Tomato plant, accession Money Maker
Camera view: bottom (45 deg); turntable rotation: 150 degrees
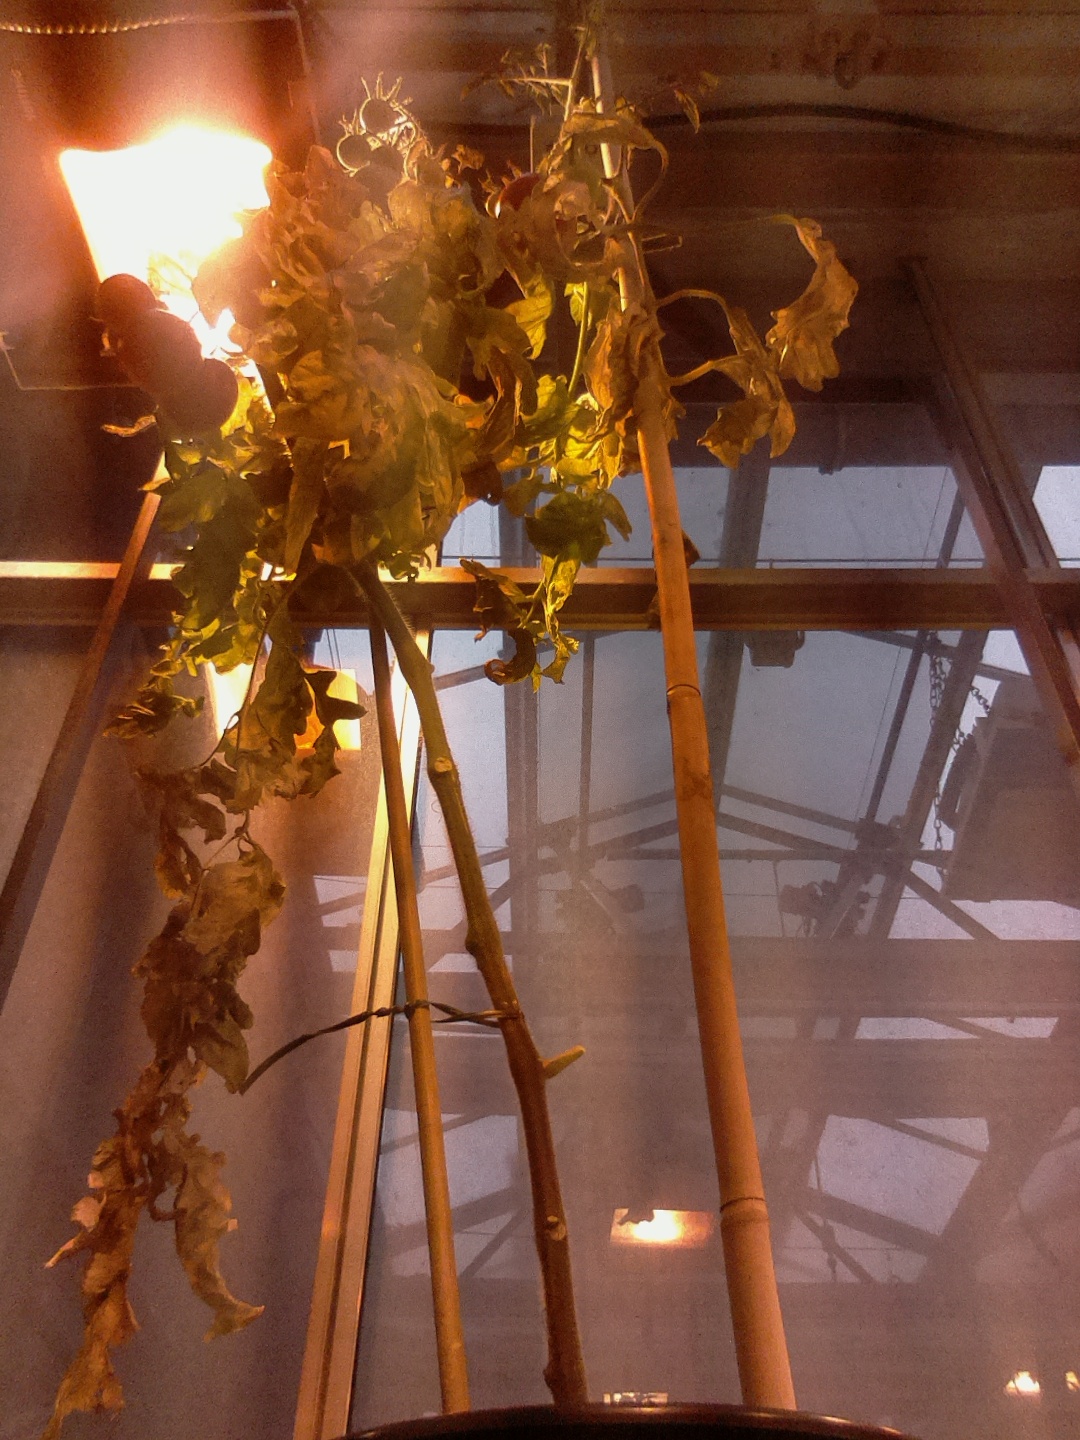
BBCH growth stage 83: 30%-40% of fruits show typical fully ripe color